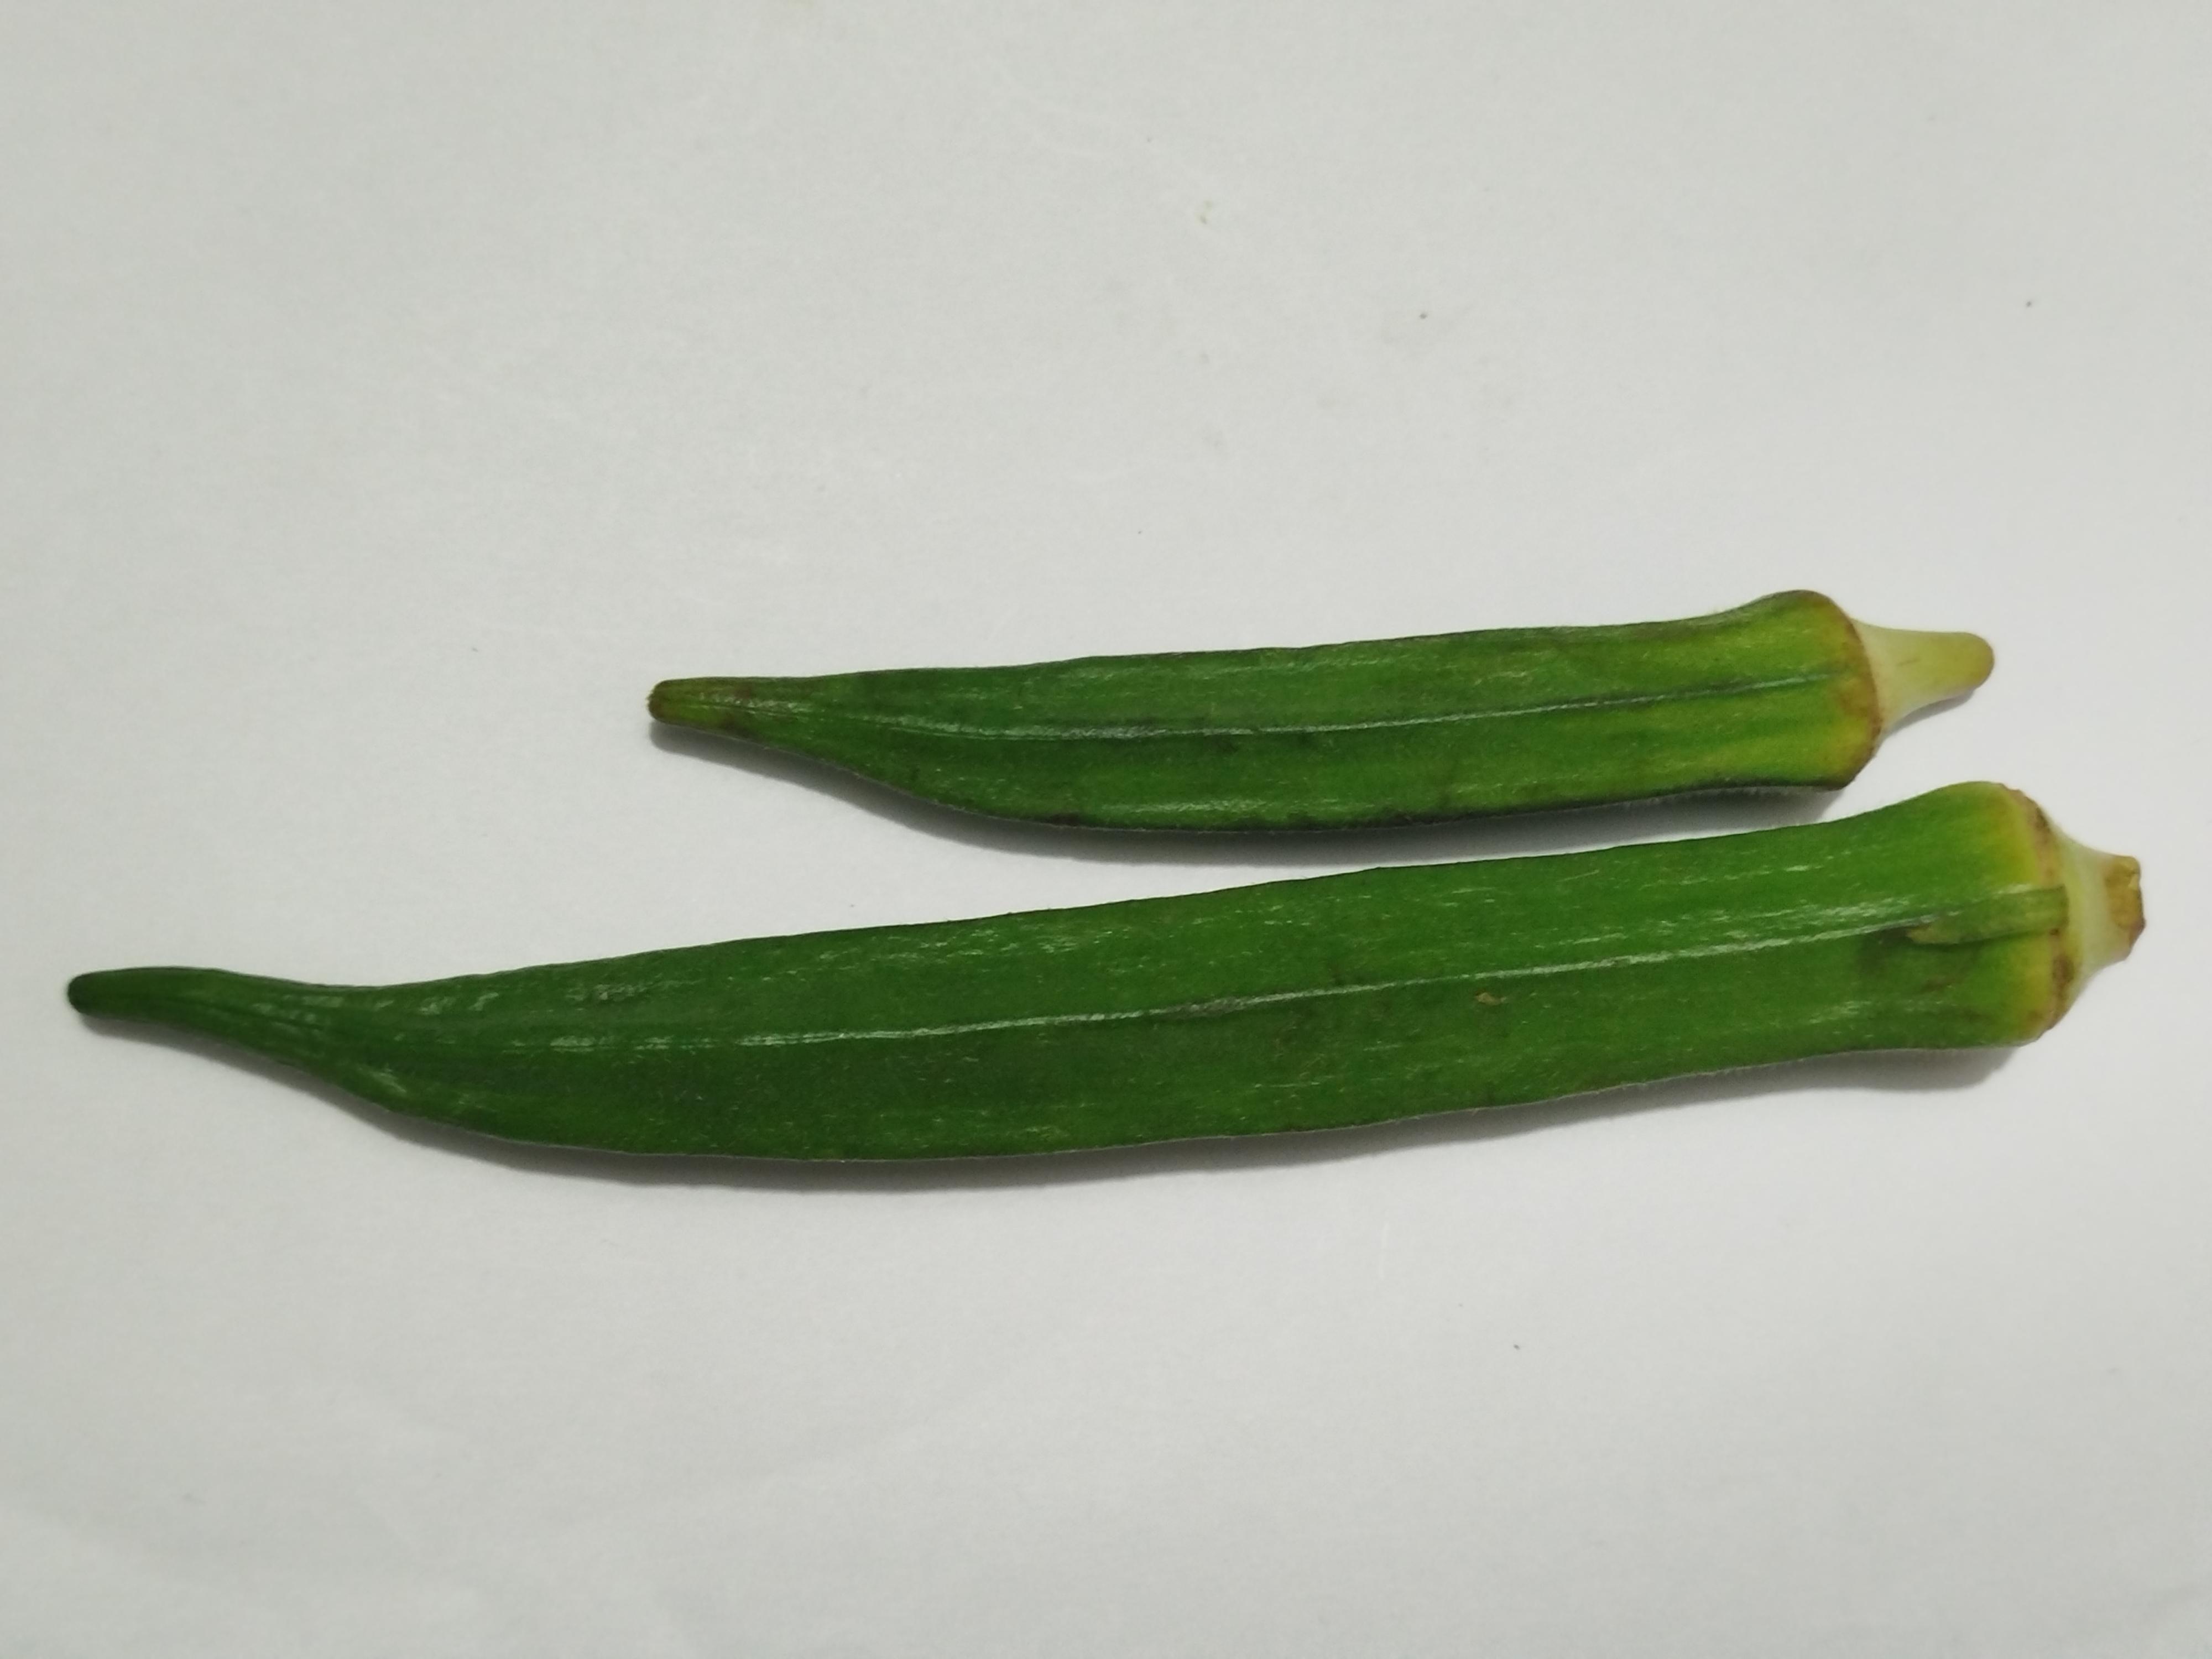
Label: Ladies finger